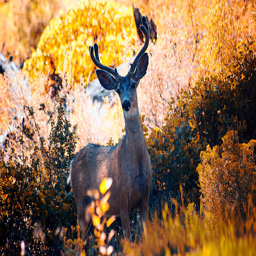
deer in the forest during fall